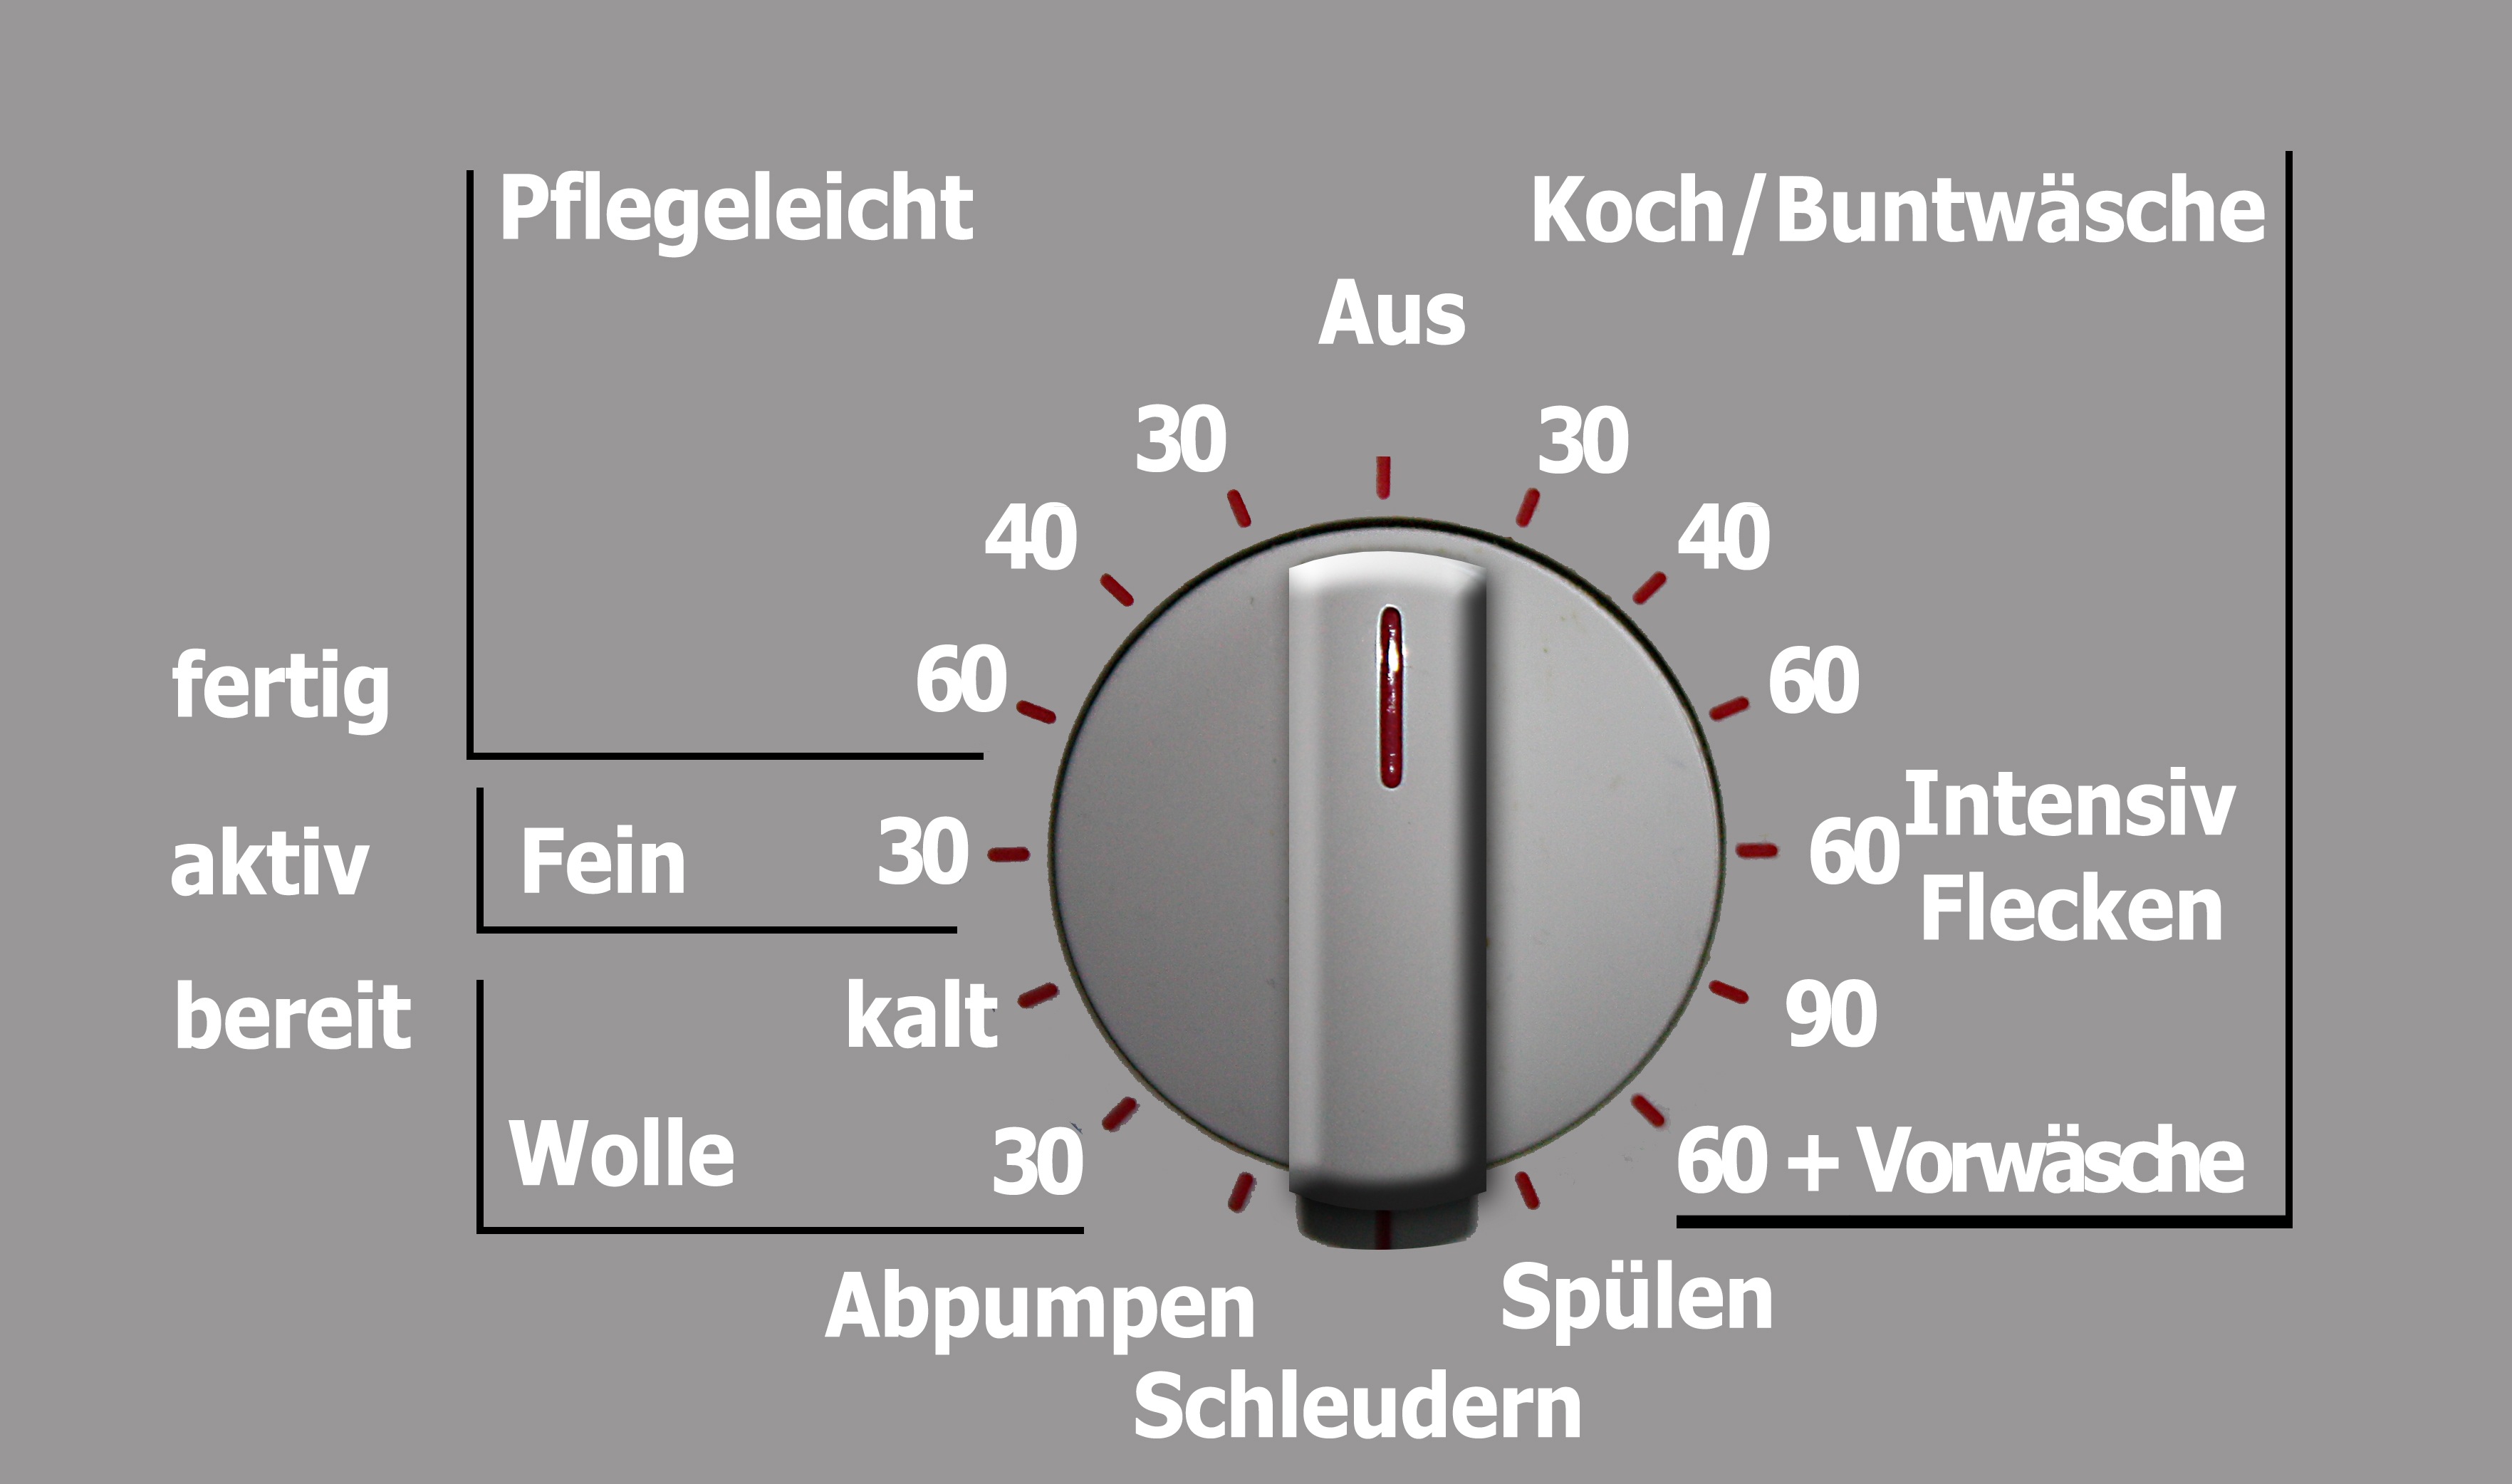
wheel, line, rinse, wool, circle, switch, brand, font, text, diagram, fine, organ, setting, presentation, ready, screenshot, temperature, fling, whites, washing machine, colorful lingerie, pumping, programs, program selection